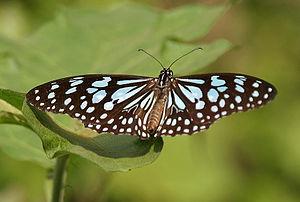
Tirumala limniace est un insecte lépidoptère de la famille des Nymphalidae, de la sous-famille des Danainae et du genre Tirumala.